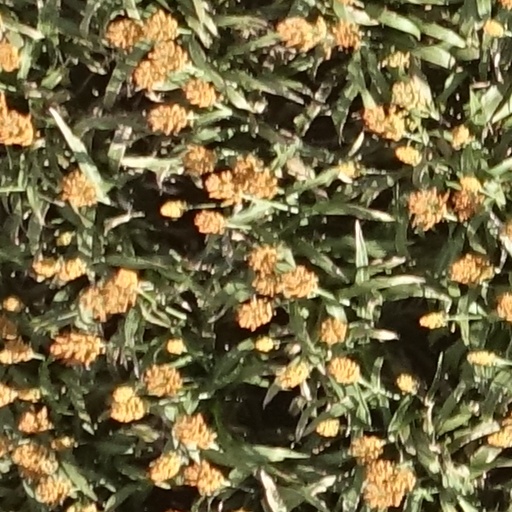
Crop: sorghum